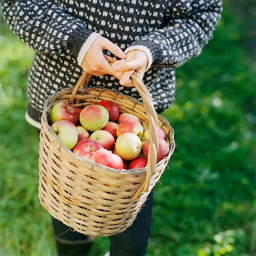
woman carrying a basket of apples stock photo - code